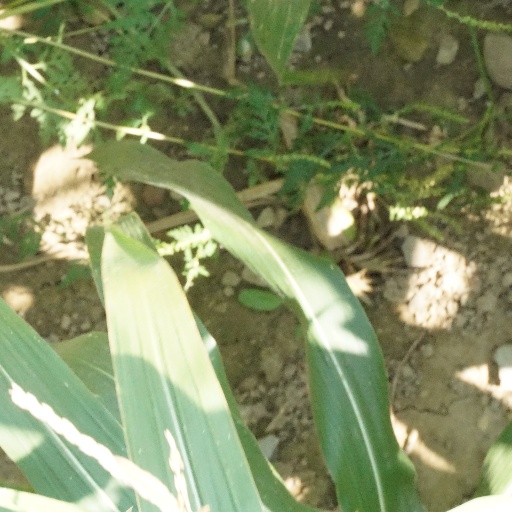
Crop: maize; corn